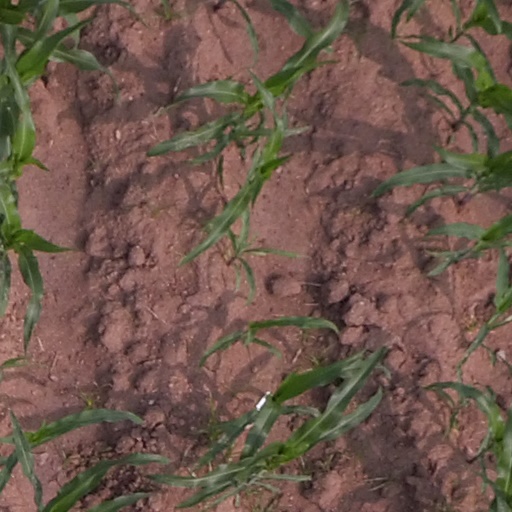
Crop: maize; corn